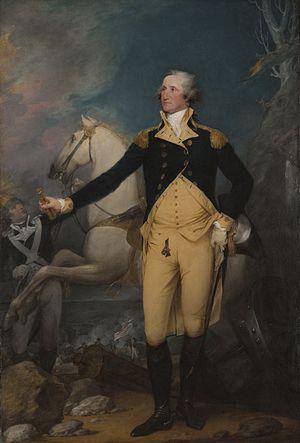
La bataille d’Assunpink Creek aussi connue sous le nom de Deuxième bataille de Trenton oppose les Américains aux Britanniques aux alentours de Trenton le 2 janvier 1777 lors de la guerre d’indépendance des États-Unis. La bataille est remportée par les Américains.
George Washington, né le 22 février 1732 à Pope's Creek et mort le 14 décembre 1799 à Mount Vernon, est un homme d'État américain, chef d’État-major de l’Armée continentale pendant la guerre d’indépendance entre 1775 et 1783 et premier président des États-Unis, en fonction de 1789 à 1797.